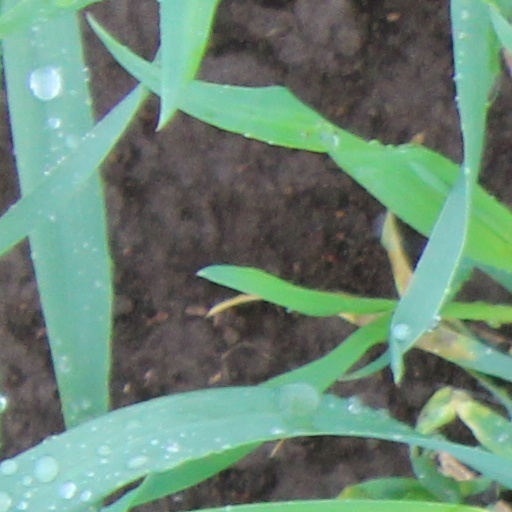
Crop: wheat